Le Golf National

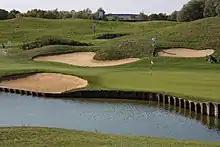

Construction began in July 1987, and it debuted over three years later, on 5 October 1990, opened by Roger Bambuck, Minister of Youth and Sports.